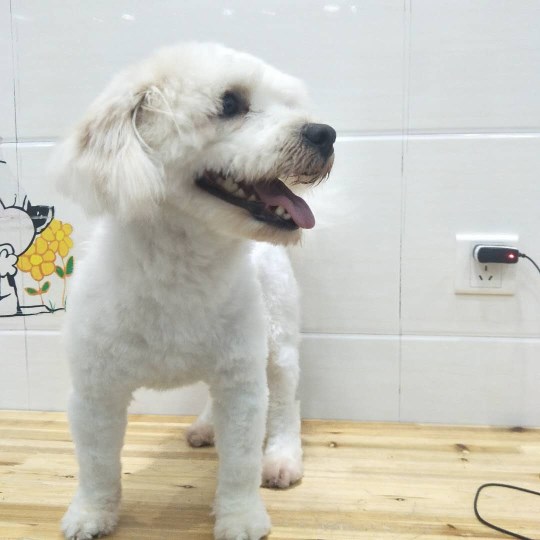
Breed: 3083-n000117-Bichon_Frise